Kialla West

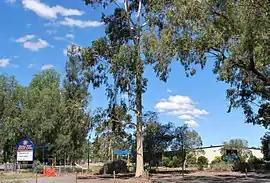
Kialla West Primary School, 2011

Kialla West is a town in Victoria, Australia. It is located in the City of Greater Shepparton. At the , Kialla West had a population of 431.